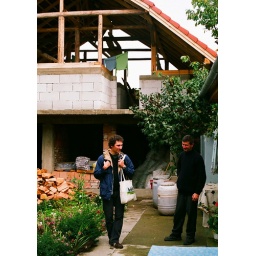
Papa Lungu. White barrels full of fermenting brandy. Giant sacks of apples in the new storehouse they're building